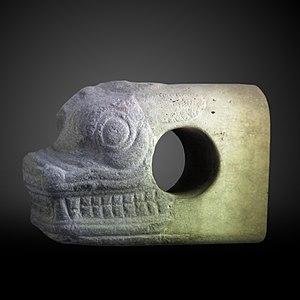
Napirisha est une divinité élamite originaire de la région d'Anshan, dieu principal de ce royaume au moins à partir de la fin du IIIᵉ millénaire av. J.‑C.. Son nom signifie en élamite « le grand dieu » et s'écrit dans les textes cunéiformes avec l'idéogramme GAL, qui a mis du temps à être interprété de manière correcte.